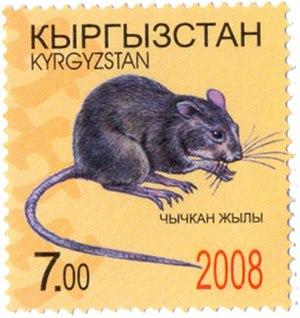
Au cours de l'histoire, ces rongeurs sont fréquemment confondus et partagent bien souvent un même aspect culturel. Depuis la Préhistoire, les « rats » et les « souris » ont toujours accompagné l'Homme. De ce fait, ce sont des animaux qui occupent une très forte symbolique et qui sont fortement présents dans les domaines folkloriques et artistiques. Dans certaines de ses fables, Jean de La Fontaine emploie aussi bien le terme de rat que celui de souris pour désigner le même animal. Impossible alors de savoir auquel des deux rongeurs le poète fait référence. De même, si la Batrachomyomachia attribuée à Homère est traduite par « La Bataille des grenouilles et des rats » elle est traduite dans d'autres langues par « La Bataille des grenouilles et des souris » comme c'est le cas par exemple en anglais ou encore en espagnol. Dans les fables d'Ésope, le problème est le même. On retrouve également cette assimilation en Asie. Ainsi Mûshika, la monture du dieu Ganesh peut être un rat comme elle peut être une souris et dans l'astrologie chinoise, le premier signe du zodiaque est le rat mais il est parfois désigné sous le nom de souris.